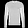
Label: Pullover